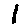
Label: 1